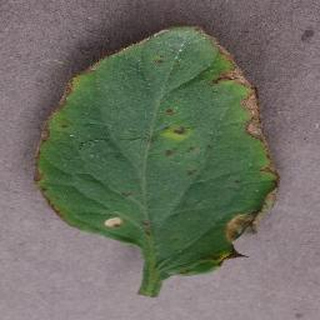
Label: tomato_bacterial_spot